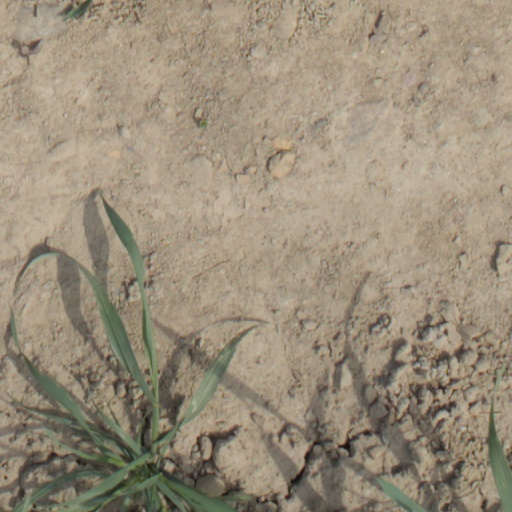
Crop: wheat